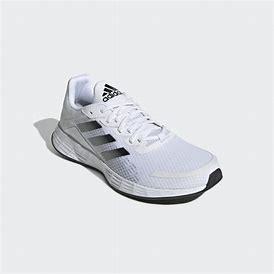
Brand: Adidas
Model: Duramo SL